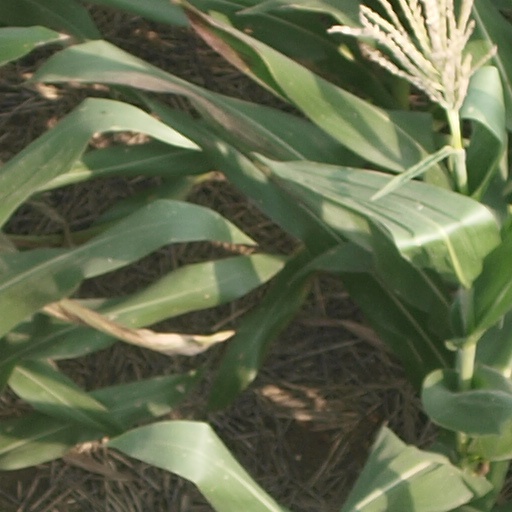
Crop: maize; corn